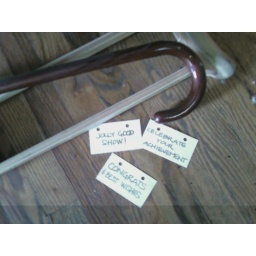
Found in the bottom of the old box of clothes cut off of me in the ER.